The Dark Side of the Earth (Playhouse 90)

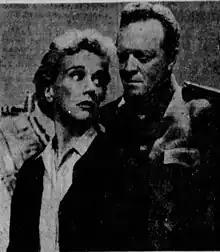
Kim Hunter and Van Heflin in "The Dark Side of the Earth"

"The Dark Side of the earth" was an American television play broadcast live on September 19, 1957, as part of the CBS television series, "Playhouse 90". It was the second episode of the second season. Rod Serling's teleplay told the story of a band of Hungarian freedom fighters captured by the Soviets in 1956.